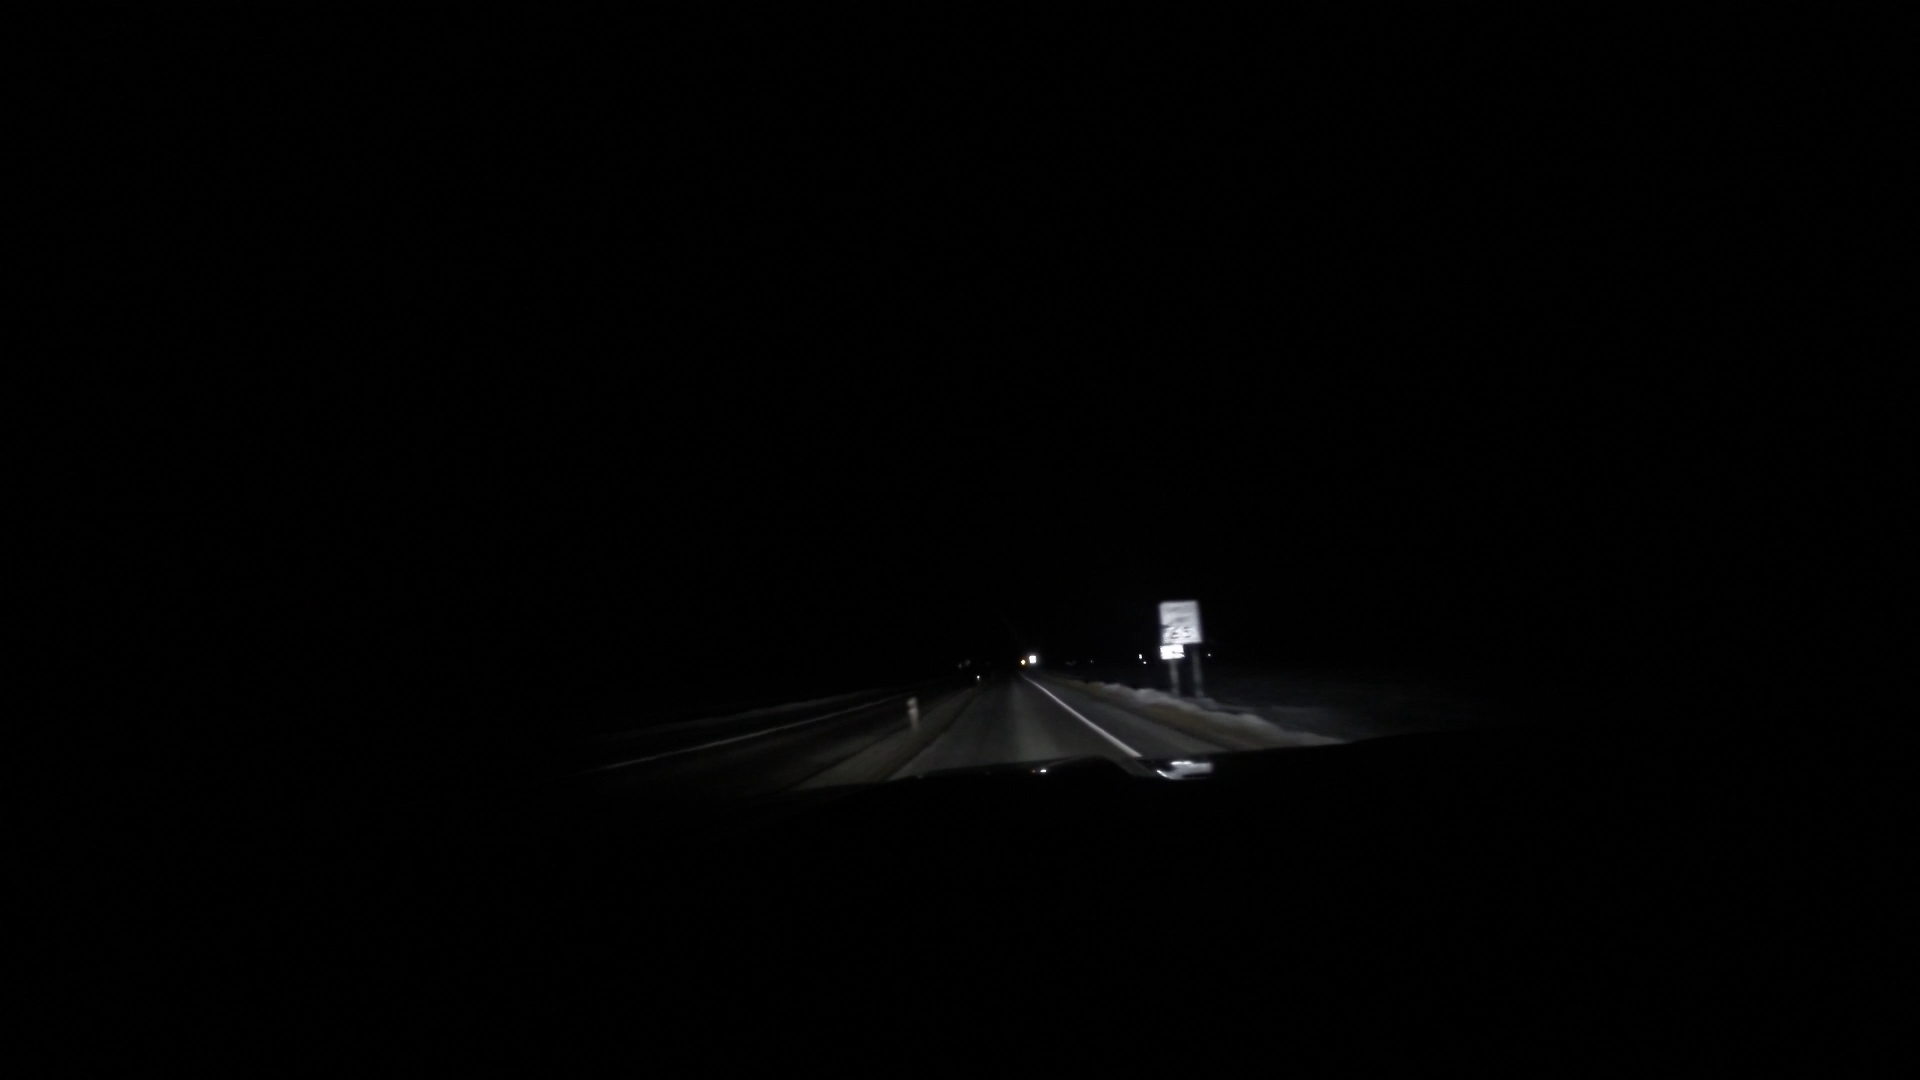
Speed limit sign label: mph65